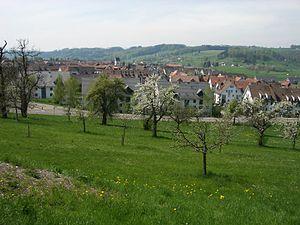
Bonstetten est une commune suisse du canton de Zurich.